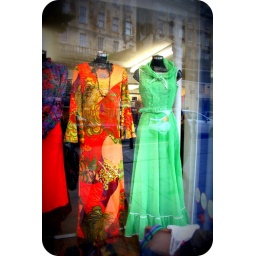
Vintage green and orange dresses in window